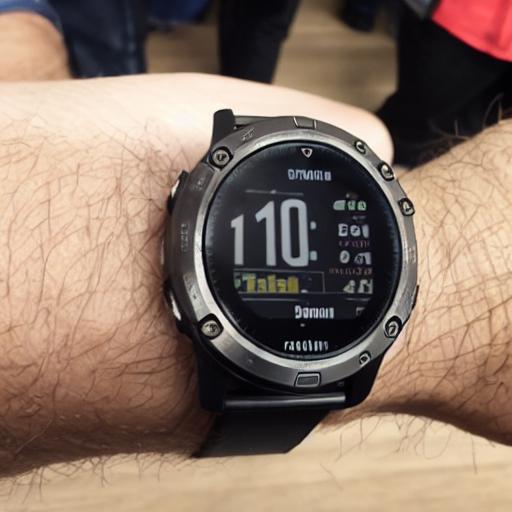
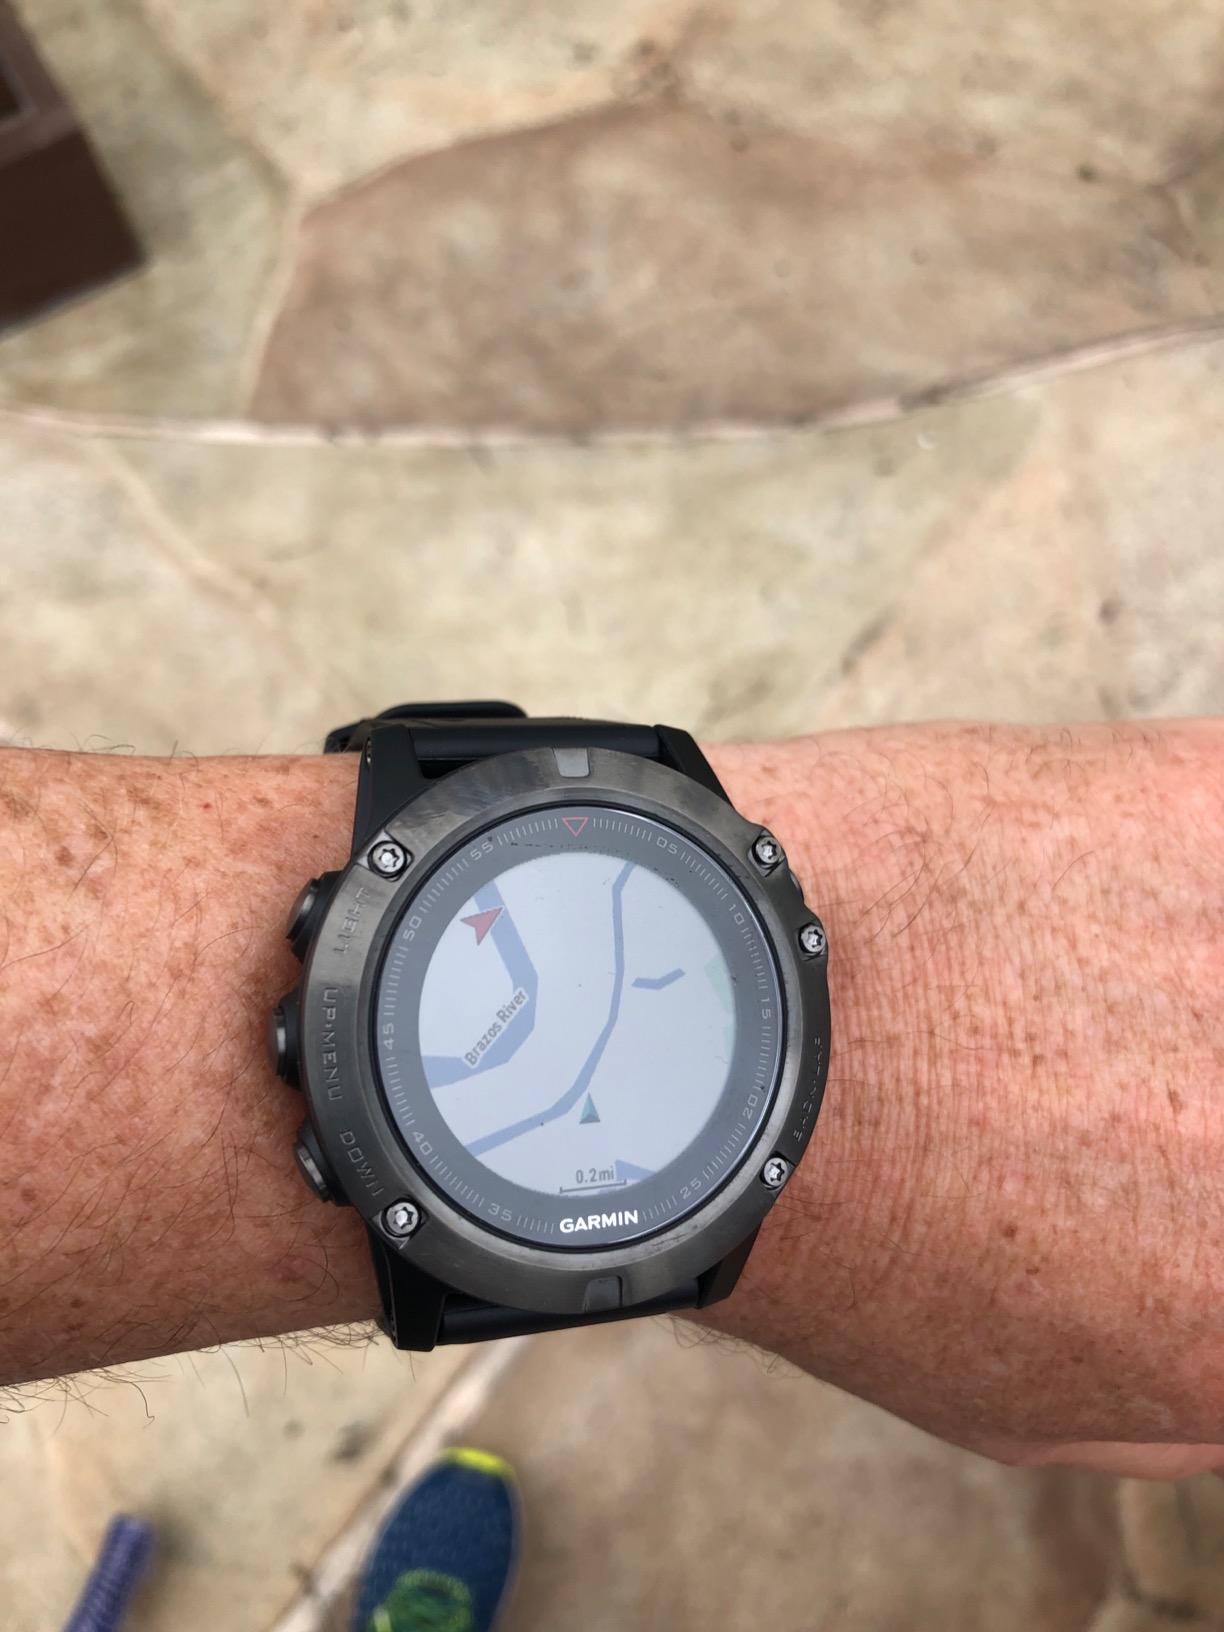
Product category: smartwatch
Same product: no